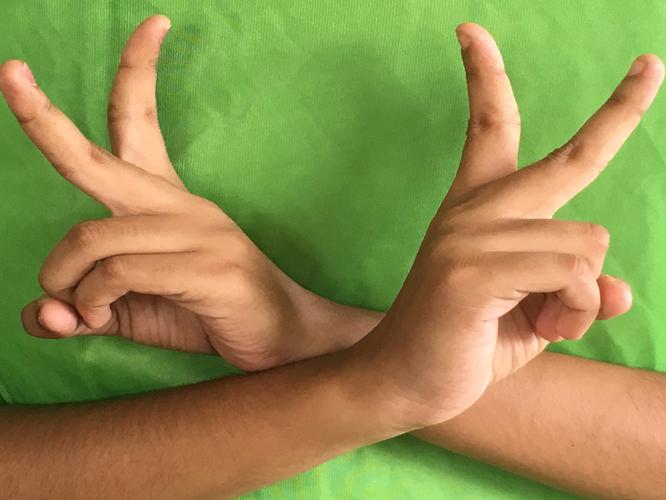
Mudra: Kartariswastika
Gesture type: double_hand